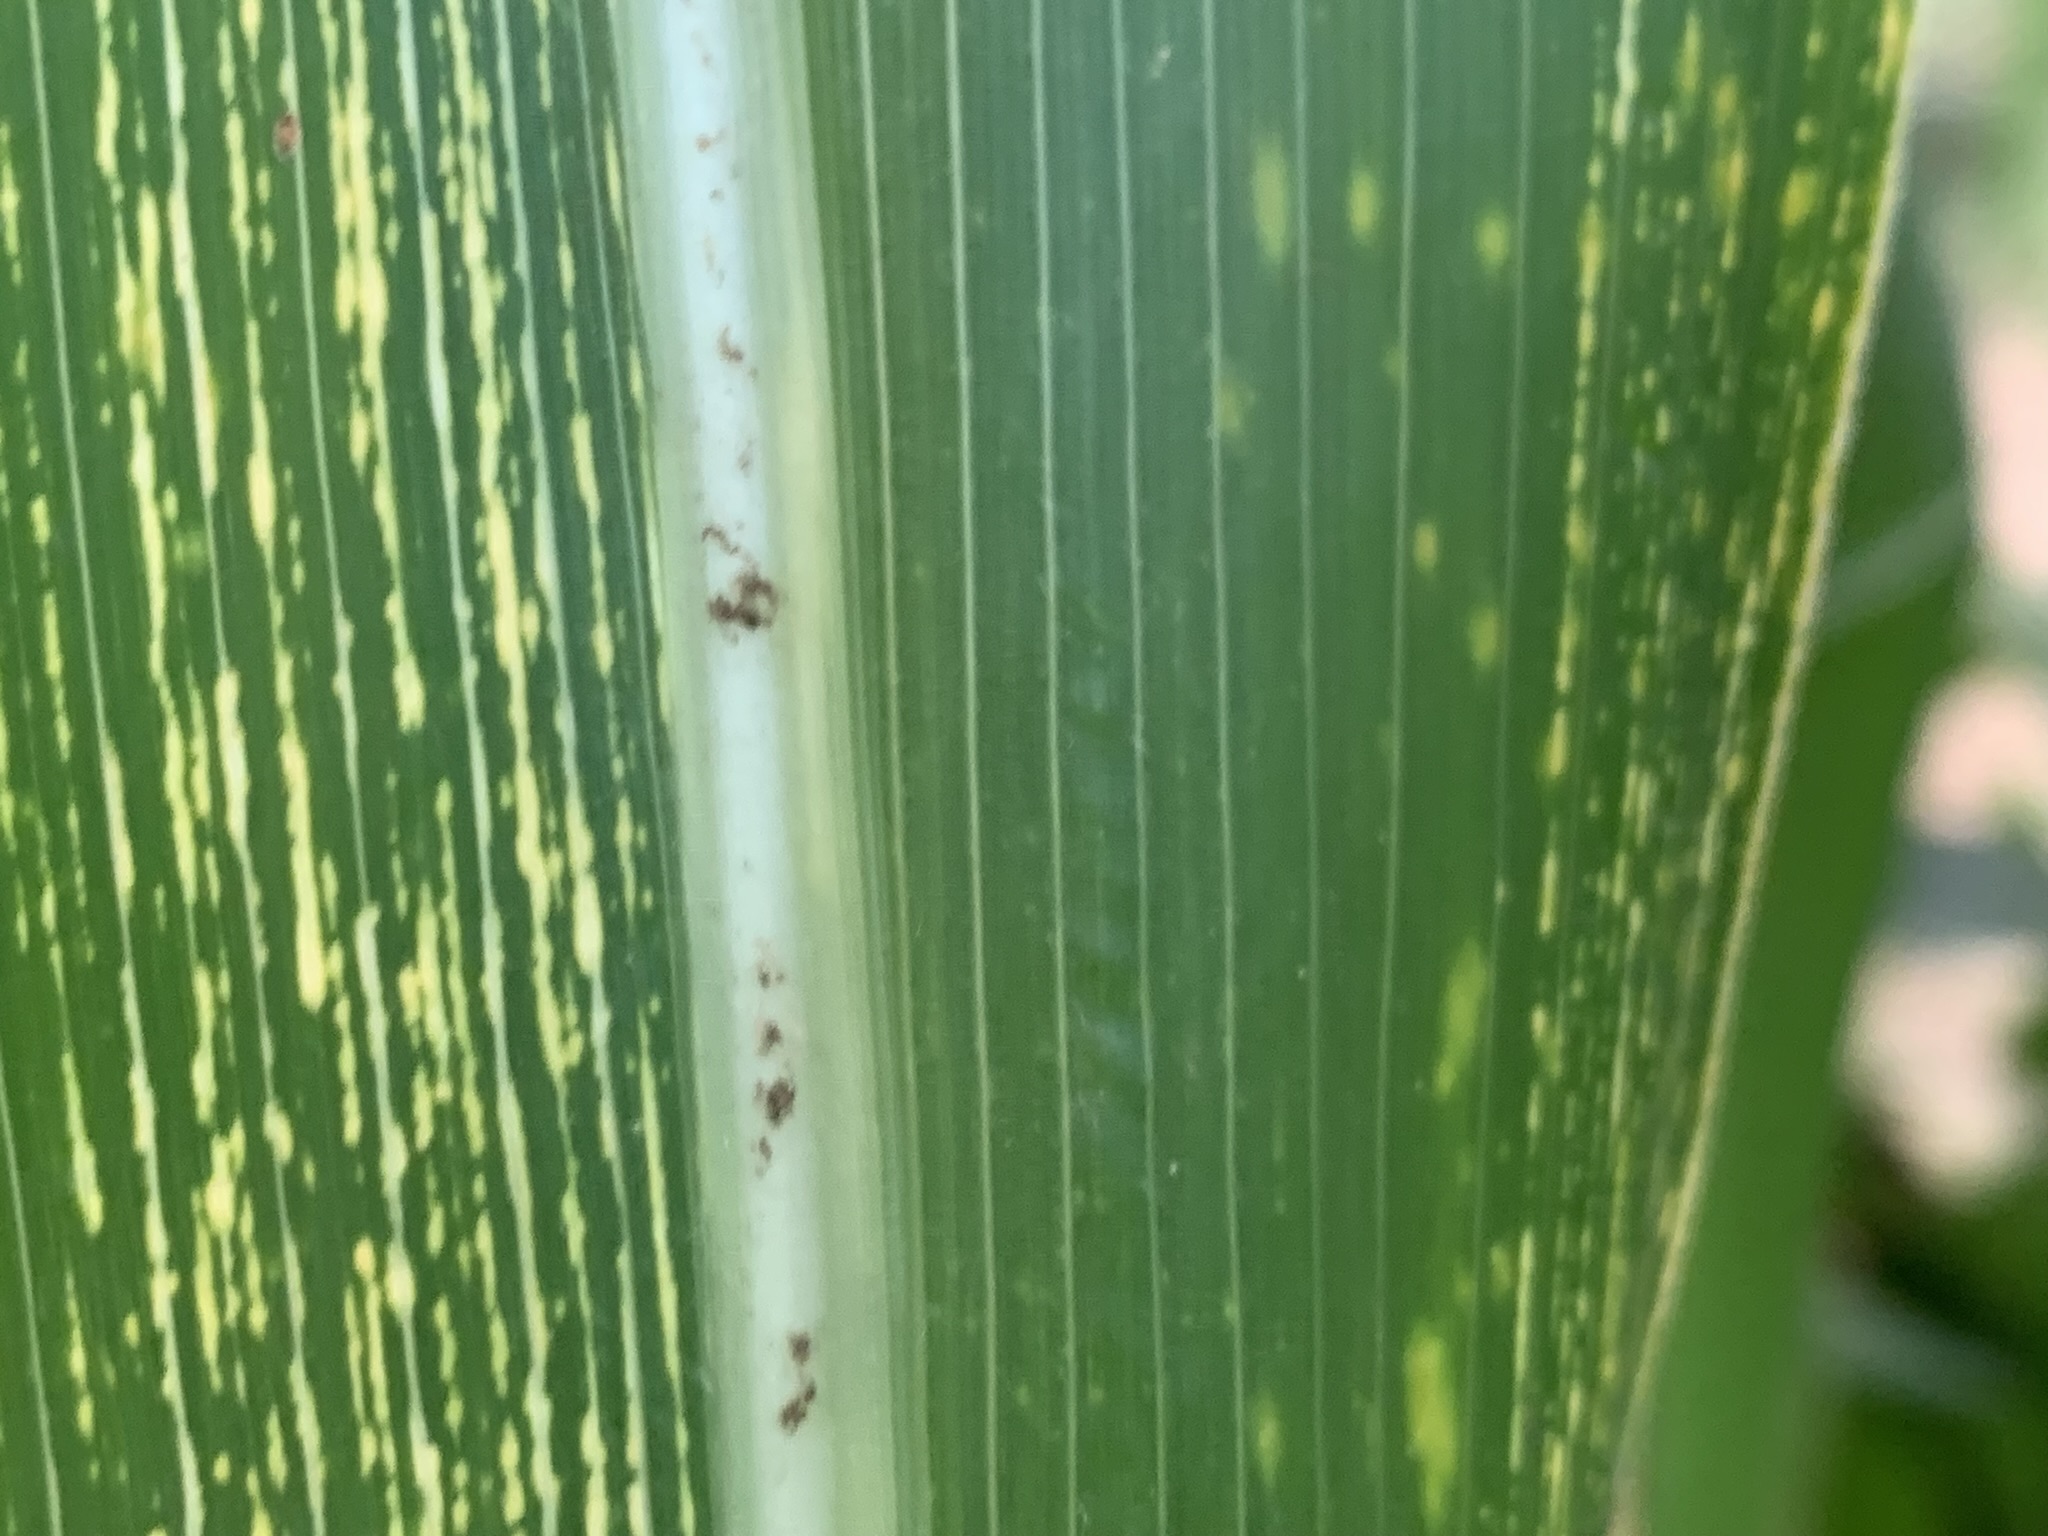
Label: MSV